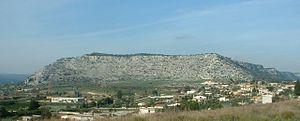
Les monts Climiti sont une chaîne de collines située dans la Sicile orientale, au nord-ouest de Syracuse. L'altitude maximale est de 410 m. Ils représentent le dernier contrefort des monts Hybléens vers la plaine de Syracuse et la mer Ionienne à l'est et sur la vallée de l'Anapo à l'ouest.